Pole Position II

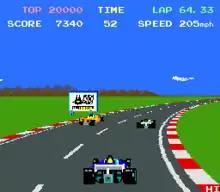
Approaching two other cars in a turn (arcade)

The player initially chooses one of four tracks using the steering wheel: Fuji Speedway (from the first game), Test (resembling Indianapolis Motor Speedway), Seaside (resembling the 1982 United States Grand Prix West circuit in Long Beach), and Suzuka Circuit.